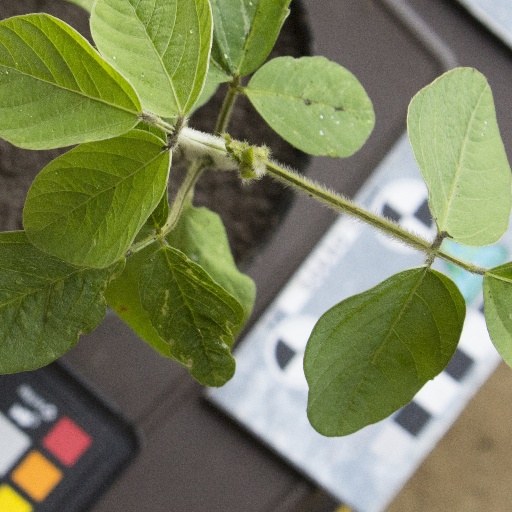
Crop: soybean